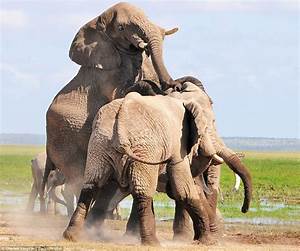
Label: elephant